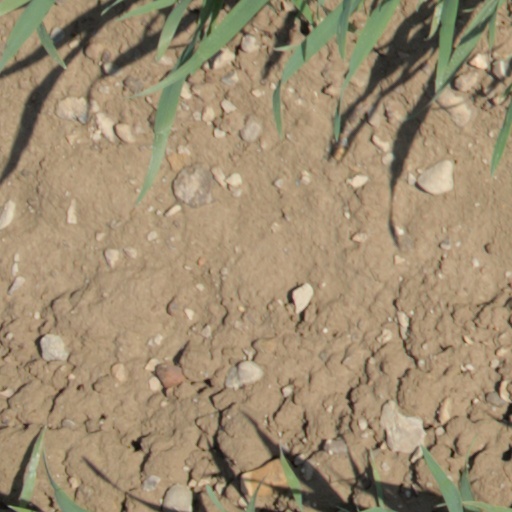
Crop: wheat